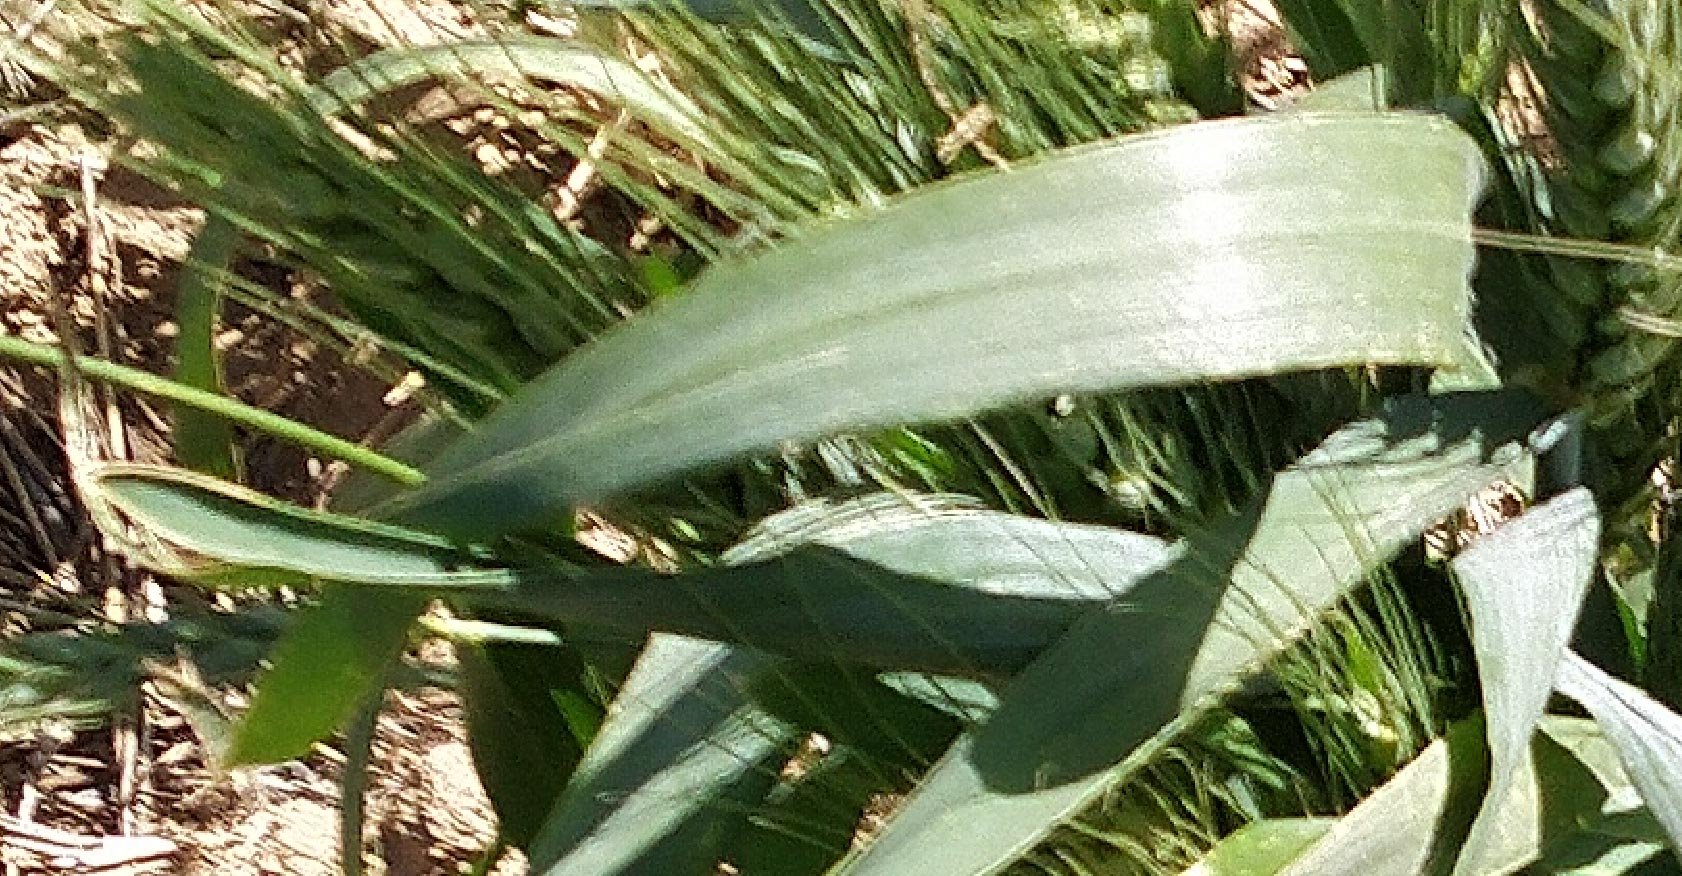
Label: Wheat___Healthy